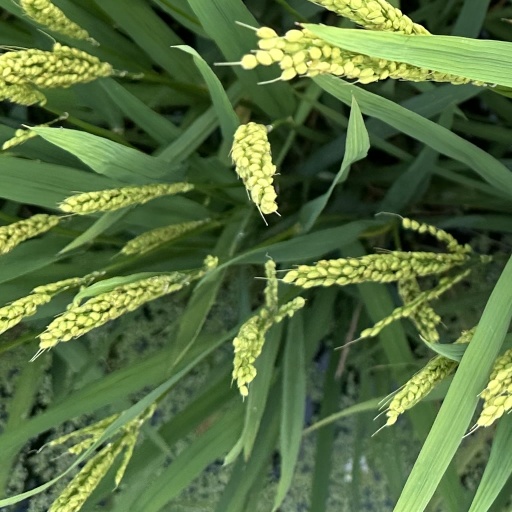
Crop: rice